Junípero Serra High School (Gardena, California)

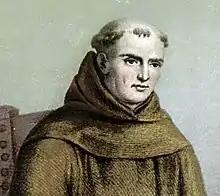
The school is named for Californian missionary Saint Junípero Serra.

Junípero Serra High School was founded by James Francis Cardinal McIntyre and the Society of Mary (Marianists) as an all boys school in the South Bay section of Los Angeles. In 1991, Serra expanded its student body and admitted female students for the first time.